Richard Carmona

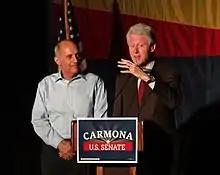
Carmona campaigning with former President Bill Clinton

Carmona was the Democratic nominee for U.S. Senate in Arizona in the race to replace retiring Republican Senator Jon Kyl. Carmona said that he would bring his experience in science and medicine to the Senate, which will inform his analytical approach to the issues. He has been critical of politicians like Todd Akin and said that health issues should not be politicized.